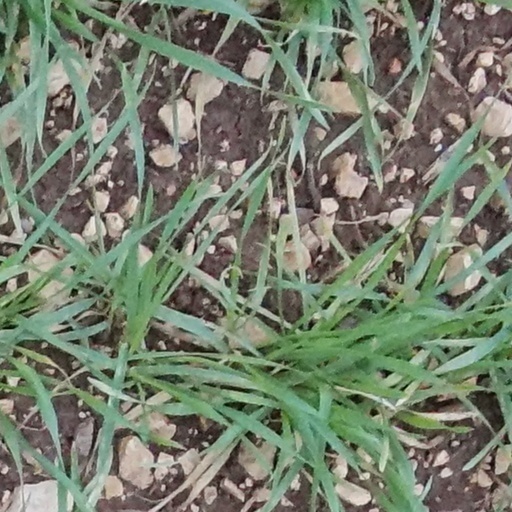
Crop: wheat